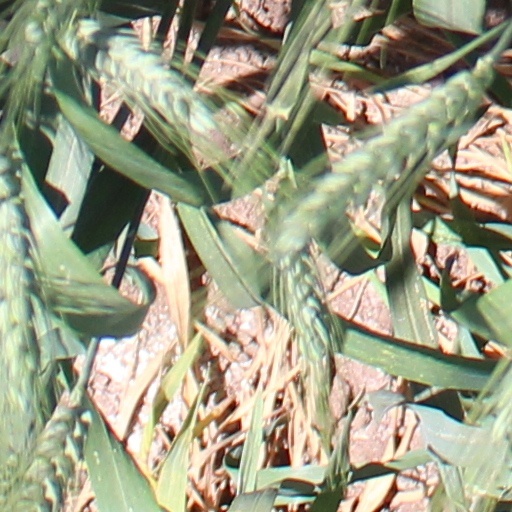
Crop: wheat